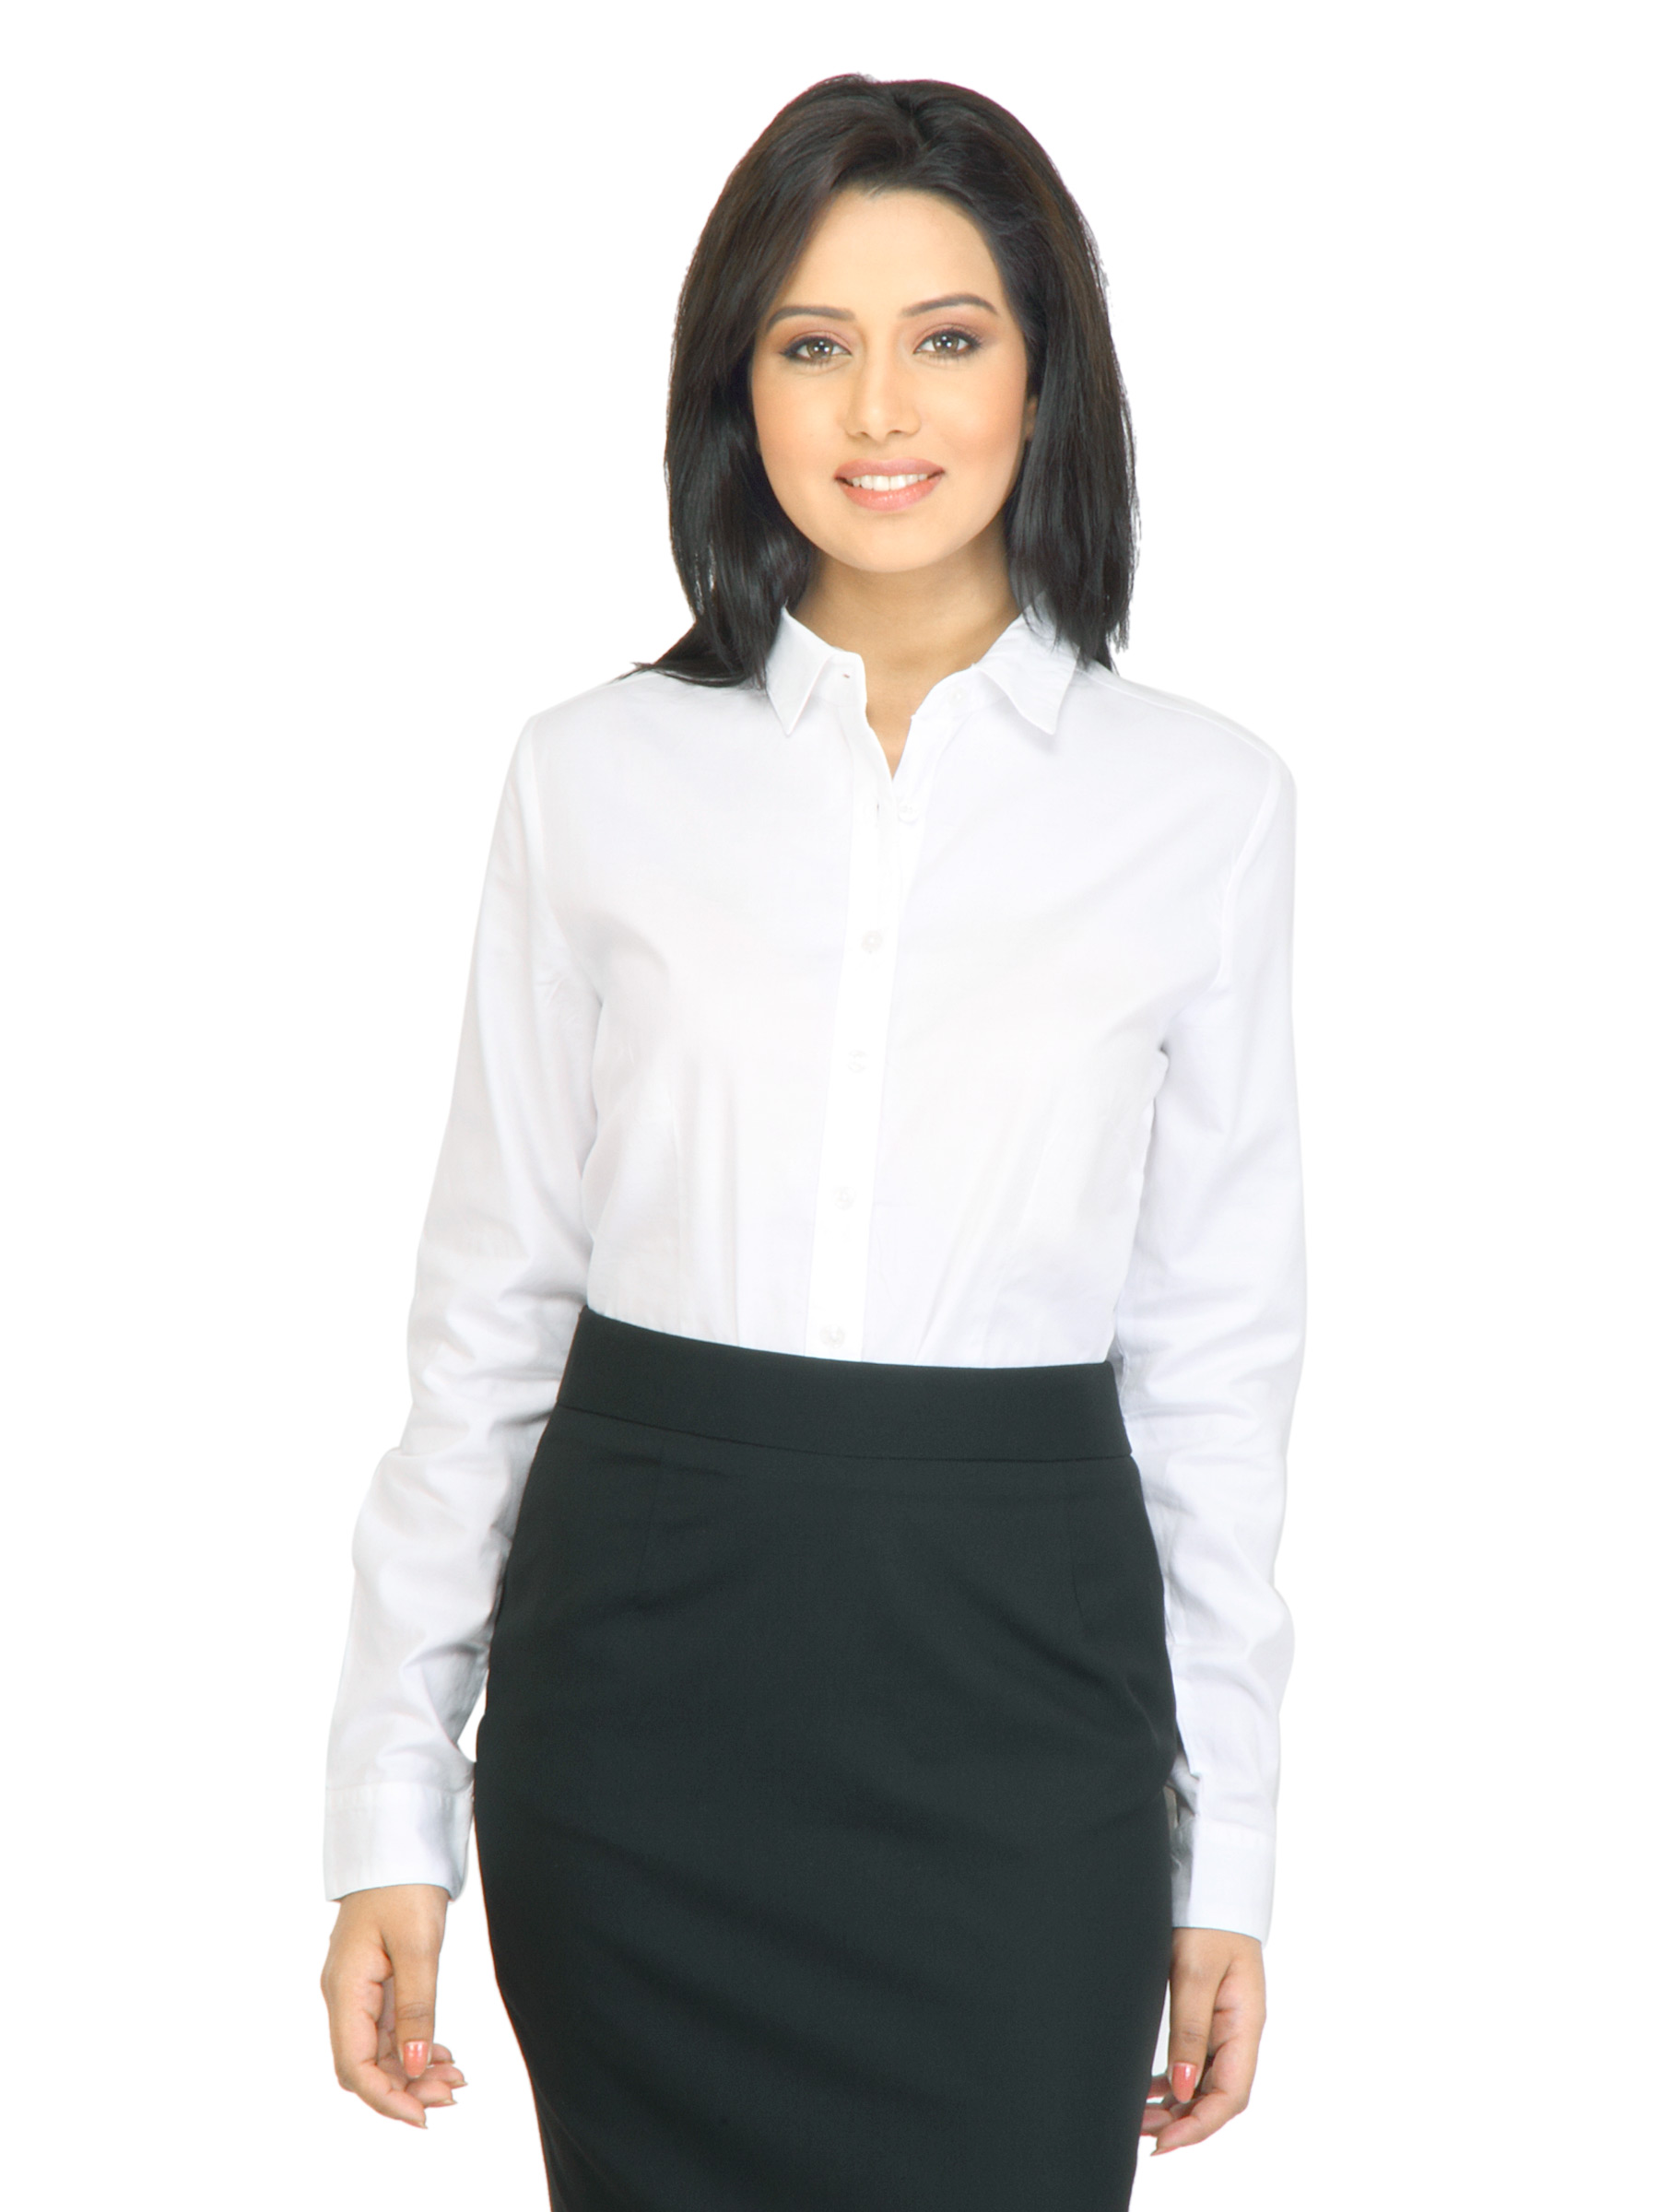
Arrow Woman Aiyanna White Shirt
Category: Apparel / Topwear / Shirts
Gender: Women
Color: White
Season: Fall 2011
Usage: Casual